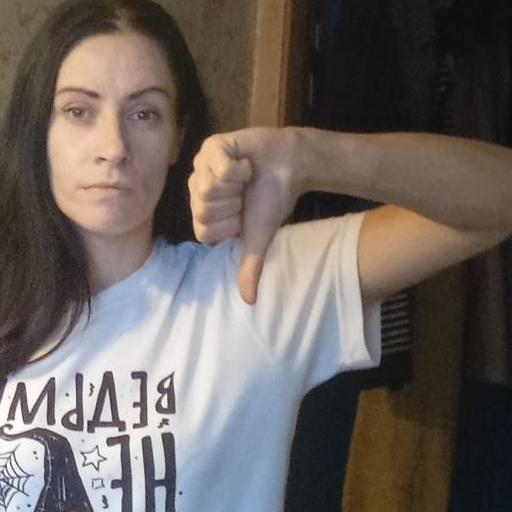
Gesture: dislike